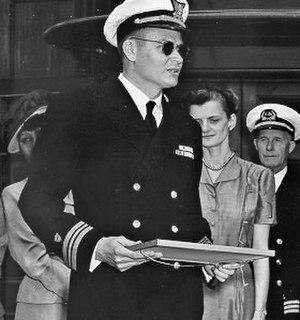
Carlton Skinner, né le 8 avril 1913 à Palo Alto en Californie et mort le 22 juin 2004 à Boston au Massachusetts, est un homme politique américain. Membre du Parti démocrate, il est le 1ᵉʳ gouverneur désigné de Guam du 17 septembre 1949 au 22 avril 1953.